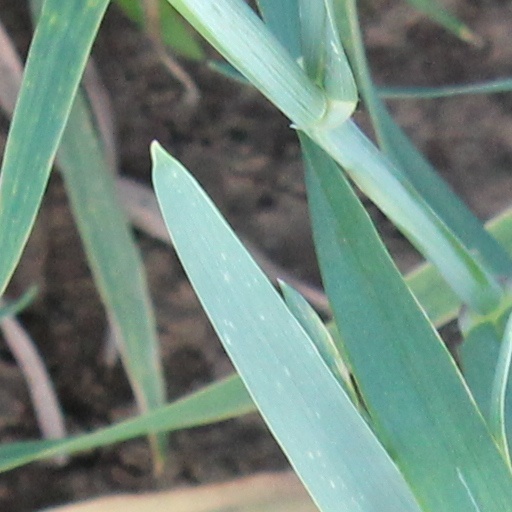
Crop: wheat